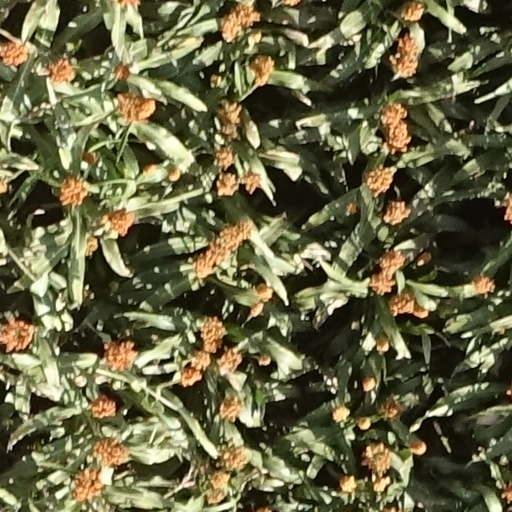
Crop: sorghum